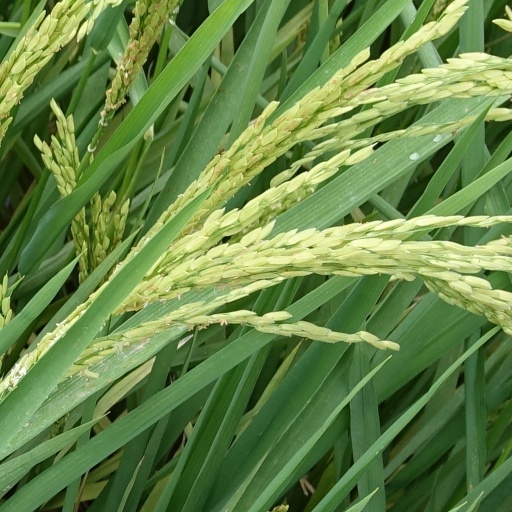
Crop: rice